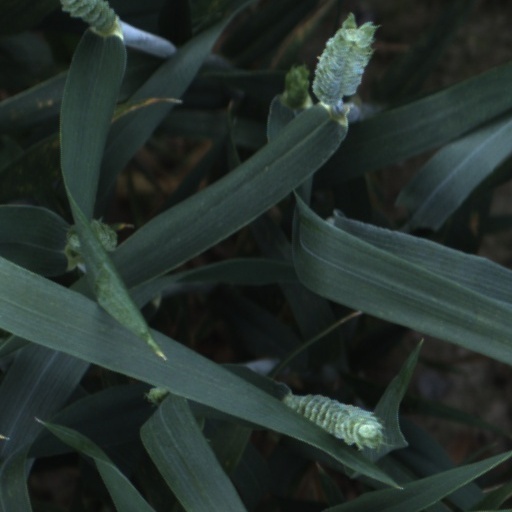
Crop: wheat